Garden-based learning

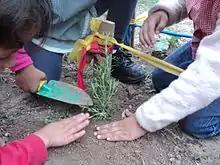
A group of children planting rosemary in a garden.

The practice of garden-based learning is a growing global phenomenon largely seen in the United States, the United Kingdom and Australia. As of 2010, the National Gardening Association reported over 3,000 school gardens in the United States alone.